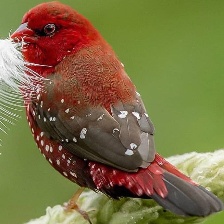
Species: AVADAVAT
Scientific name: AMANDAVA AMANDAVA